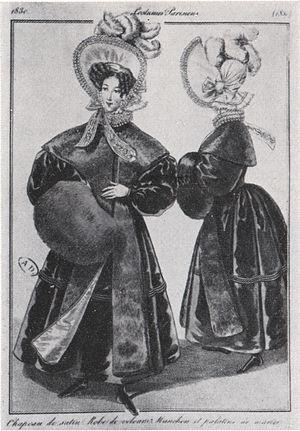
Les Dames Parisens. 1830. Chapeau de satin. Robe et palatins de ...
Revillon Frères, fondée en 1839 et dont l'origine remonte à 1723, est la principale entreprise française et l'un des plus gros négociant mondial en fourrures jusqu’en 1936.